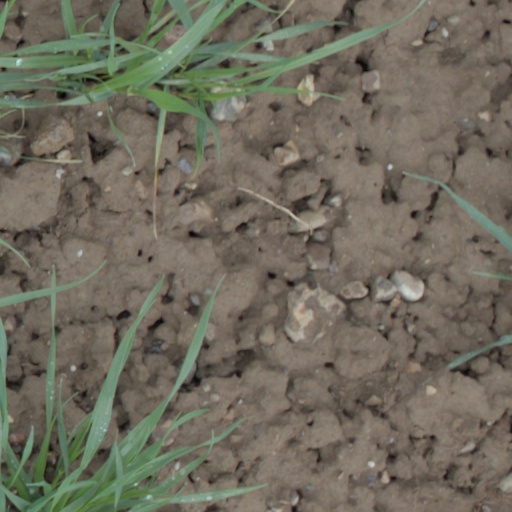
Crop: wheat